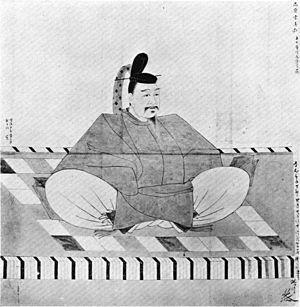
Le prince Mochihito, mort en juillet 1180, est un prince impérial japonais de l'ère Heian, troisième fils de l'empereur Go-Shirakawa. Il est célèbre pour son rôle dans le déclenchement de la guerre de Gempei.